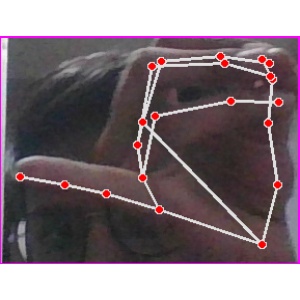
अक्षर: च